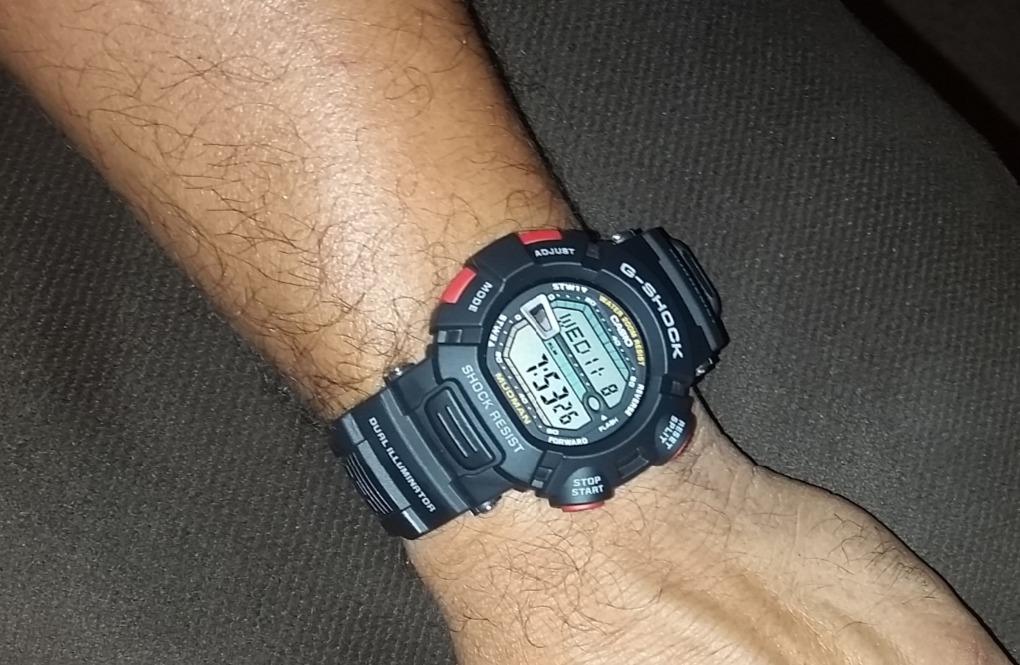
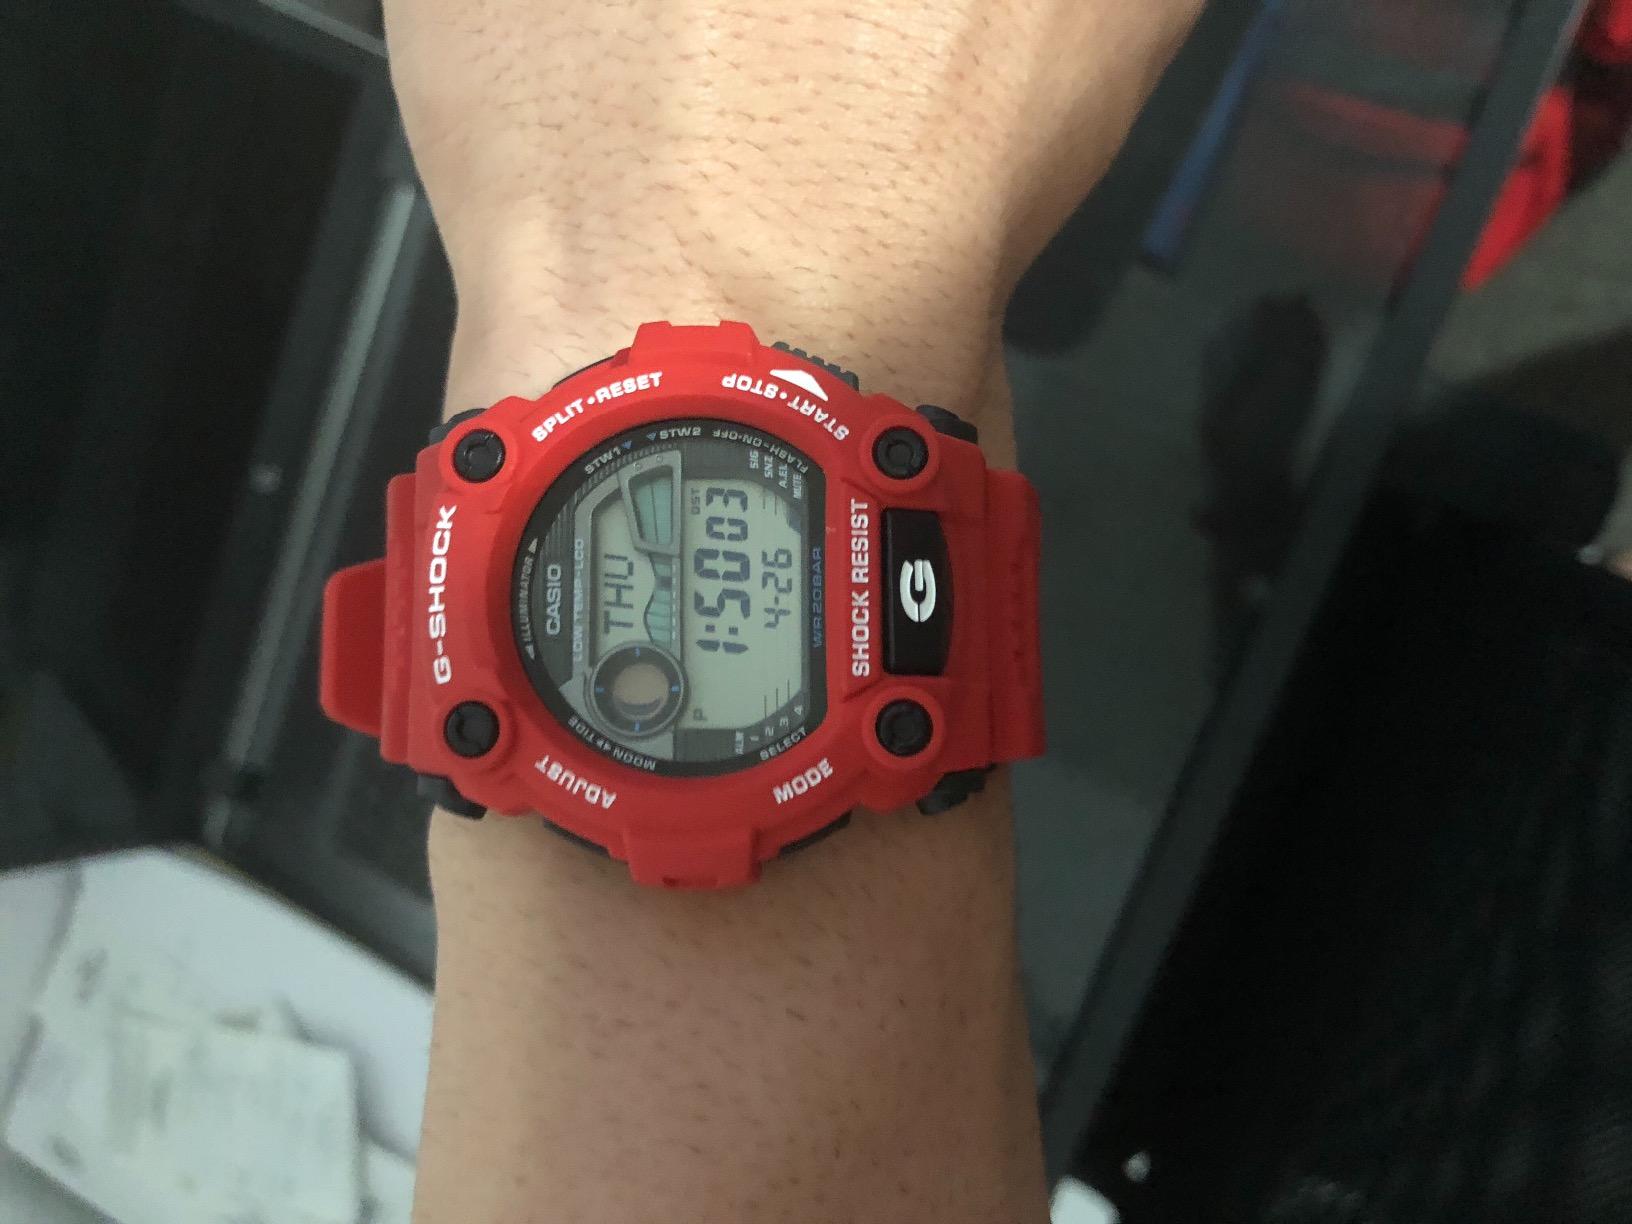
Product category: accessories_watch
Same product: no